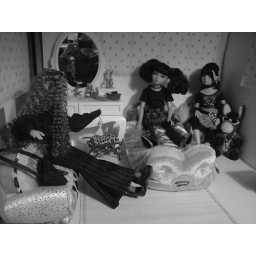
Sarah and the girls in her new bedroom